UCLH Biomedical Research Centre

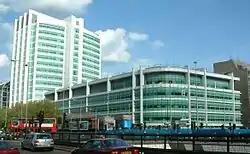

The UCLH Biomedical Research Centre is a biomedical research centre based in London. It is a partnership between University College London Hospitals NHS Foundation Trust (UCLH), University College London (UCL) the National Institute for Health and Care Research (NIHR) and UCLPartners. It was one of the original five Comprehensive Biomedical Research Centres established by the NIHR in April 2007.